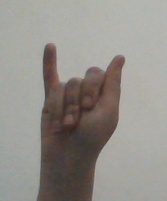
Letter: meem